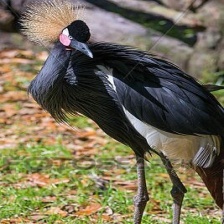
Species: AFRICAN CROWNED CRANE
Scientific name: BALEARICA REGULORUM
ImageNet parent category: crane